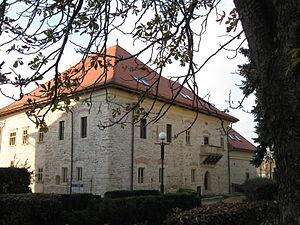
Palais des princes de Transylvanie à Turda, aujourd'hui musée d'histoire This is a photo of a historic monument in județul Cluj, classified with number CJ-II-m-A-07794
Turda est une ville de Transylvanie en Roumanie, dans le județ de Cluj. Turda se trouve à 30 km au sud-est de Cluj-Napoca.